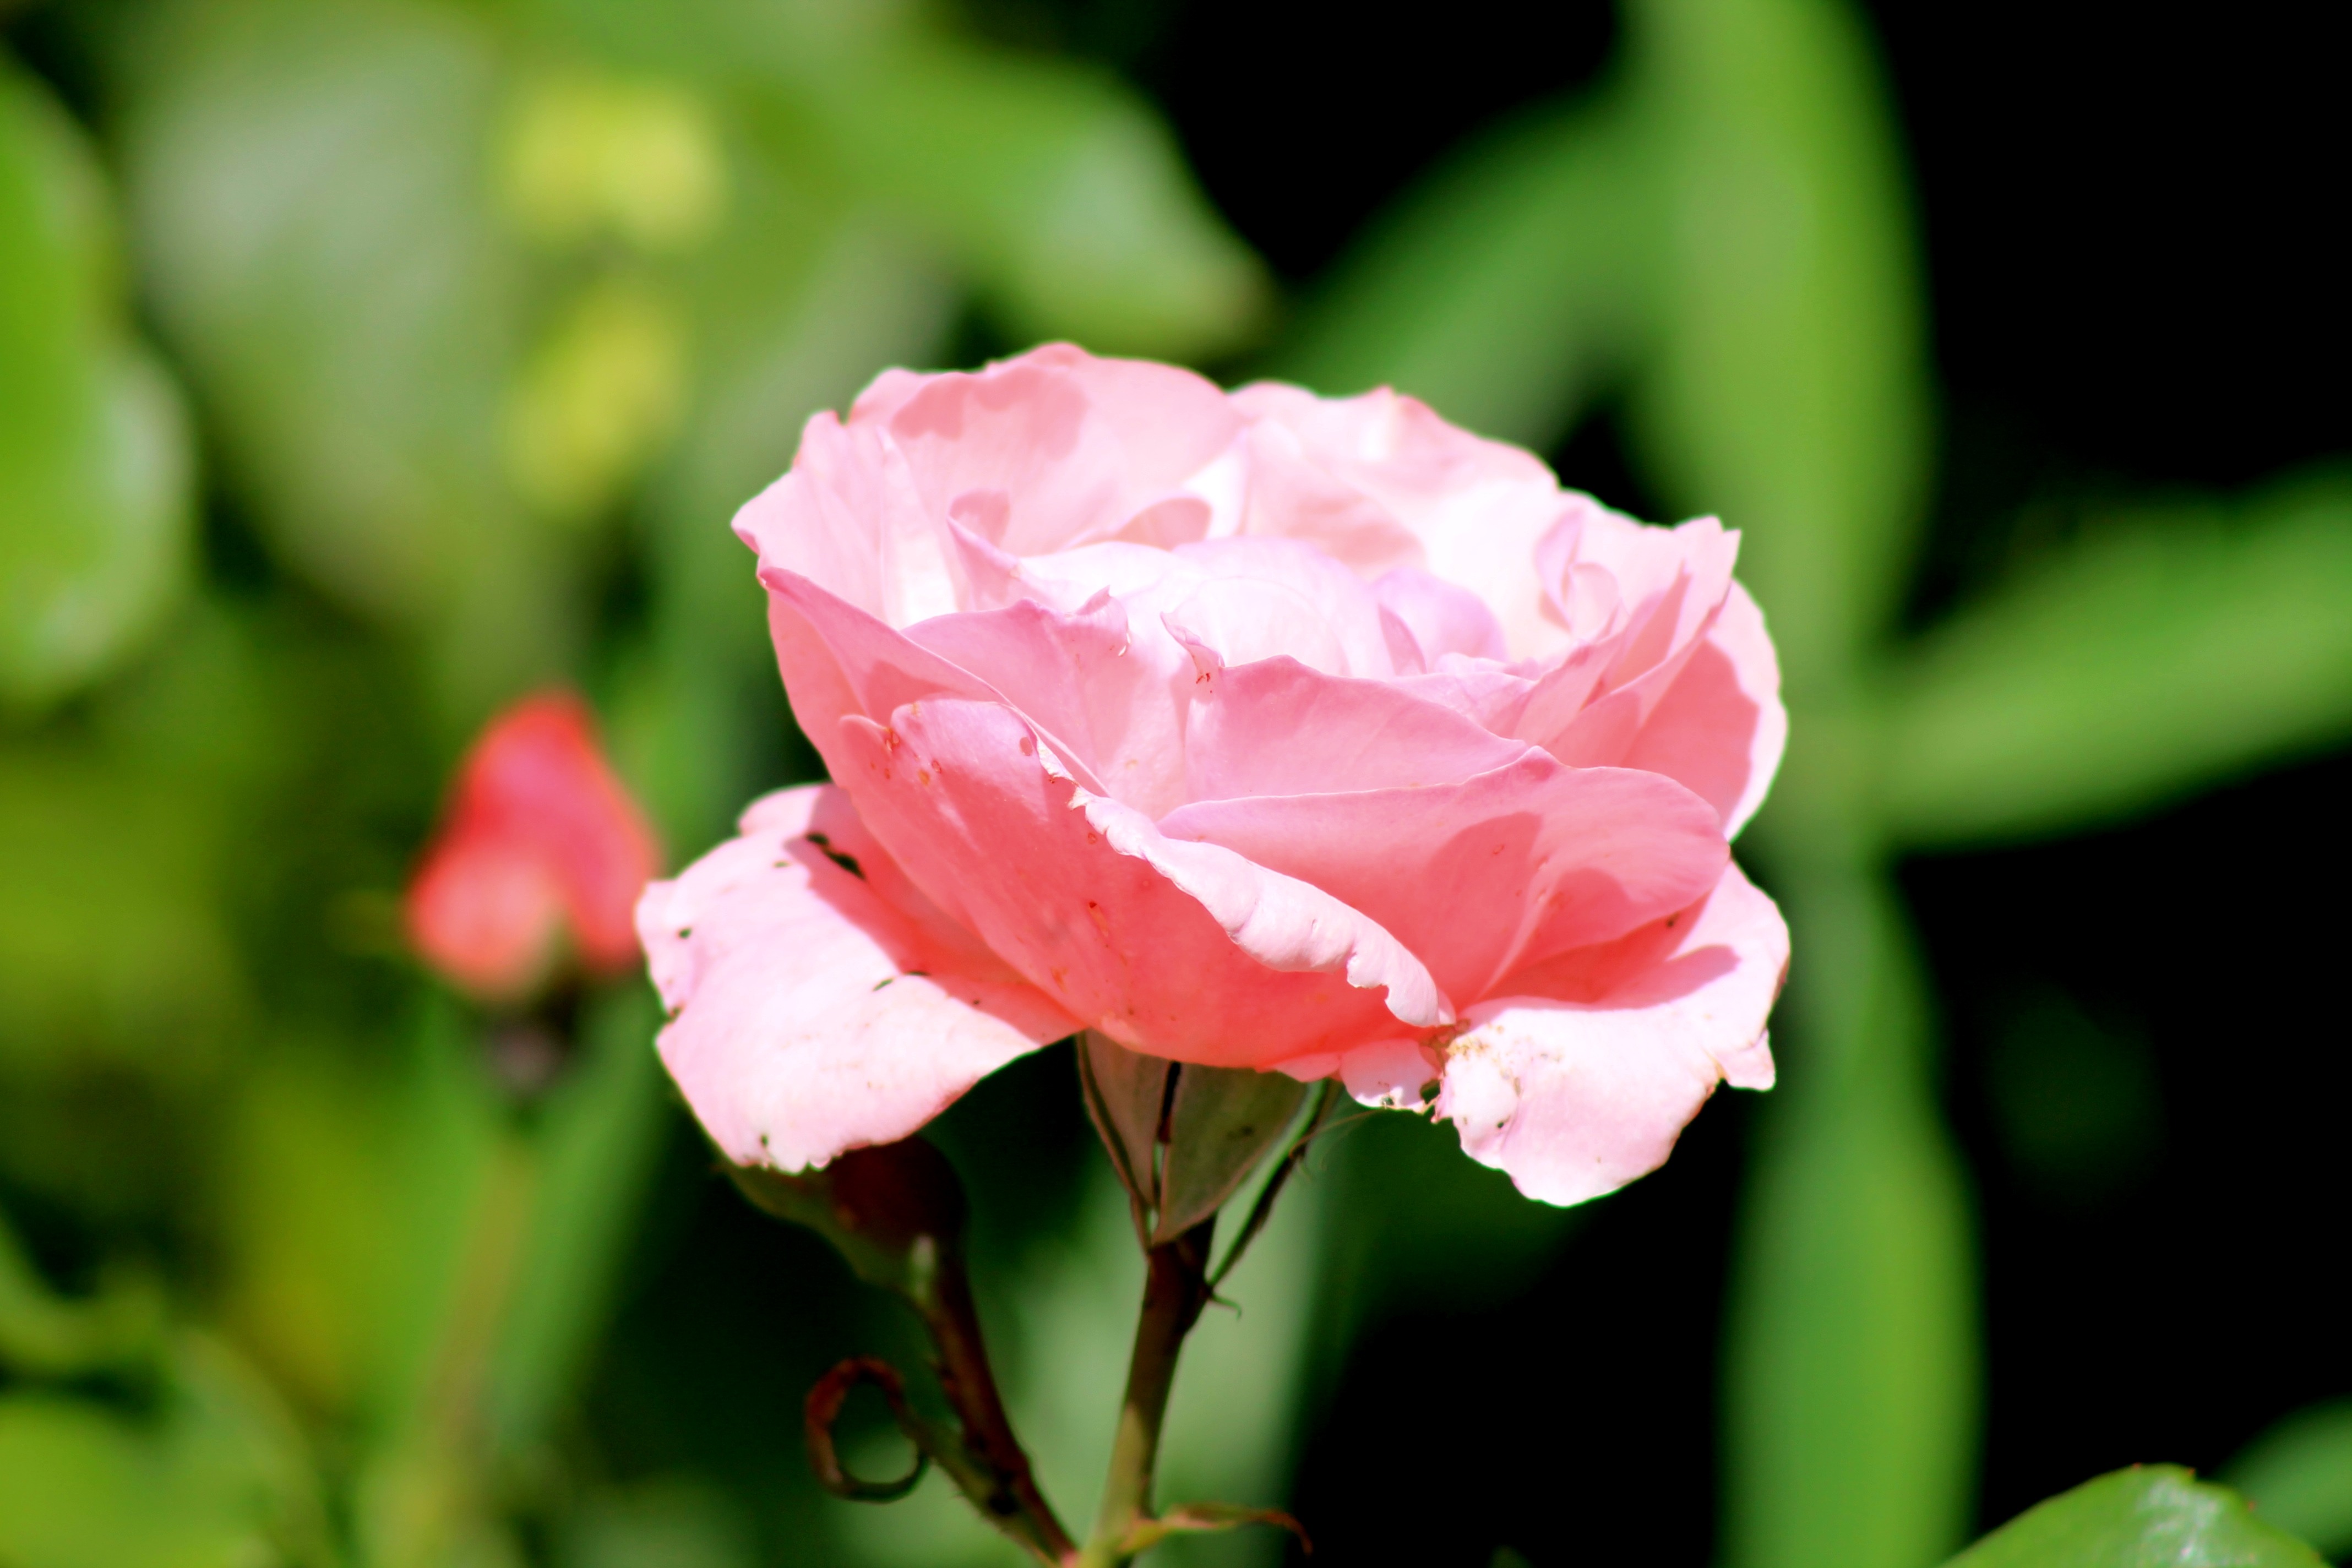
nature, blossom, plant, flower, petal, rose, botany, pink, flora, bud, pink flower, macro photography, flowering plant, garden roses, rose family, plant stem, land plant